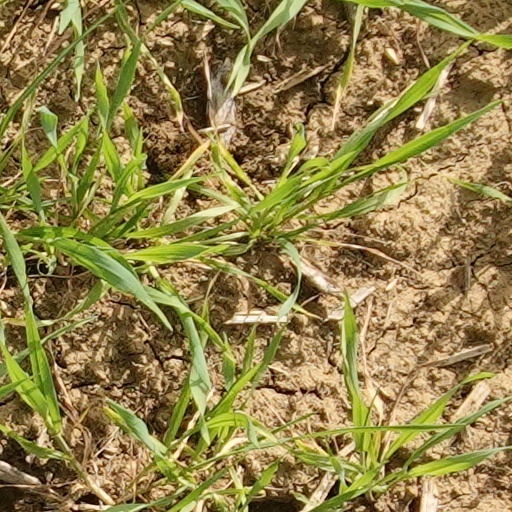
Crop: wheat